Subaru STI E-RA

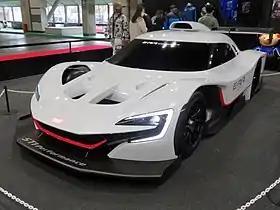
At Osaka Auto Messe (Feb 2022)

The Subaru STI E-RA is a racing vehicle equipped with a battery-electric drivetrain. It was developed by Subaru's performance and racing division Subaru Tecnica International (STI). The car's initials stand for "Electric—Record Attempt", keeping with STI's tradition of designating its highest-performance models with the "RA" label; a concept car prototype debuted at the Tokyo Auto Salon in January 2022.